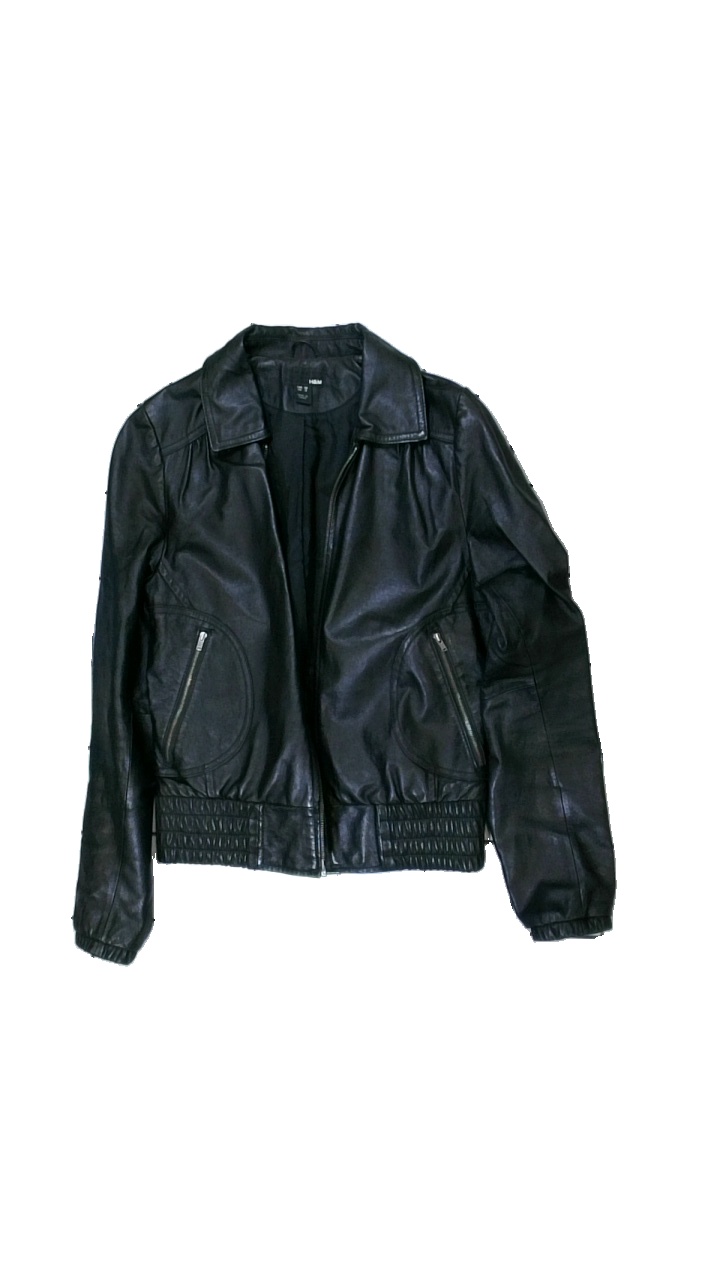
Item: Outerwear (Ladies)
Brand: H&m
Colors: Black
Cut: Regular
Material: Outer: 100% leather; inner: 100% acetate
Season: All
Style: Leather
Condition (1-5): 3
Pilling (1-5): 5
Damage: Faint stain
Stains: Minor
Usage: Reuse
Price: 100-150